Thomas Neill Cream

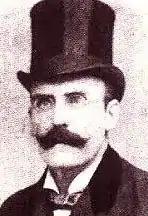
Cream

Thomas Neill Cream (27 May 1850 – 15 November 1892), also known as the Lambeth Poisoner, was a Scottish-Canadian medical doctor and serial killer who poisoned his victims with strychnine. Cream murdered up to ten people in three countries, targeting mostly lower-class women, sex workers and pregnant women seeking abortions. He was convicted and sentenced to death, and was hanged on 15 November 1892.